Danelle German

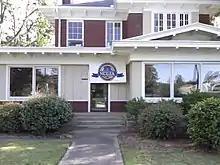
The National Cat Groomers Institute of America in Greenville which German founded in 2007.

Prior to the NCGIA's founding in 2006, German had presented seminars regarding cat grooming. By late 2006, German realized the need to train people to properly groom a cat. This was evident in the amount of phone calls and e-mails received from frustrated groomers and disappointed cat owners alike. This resulted in German creating the NCGIA, the first feline-specific grooming instruction of its kind to be formed. Since the NCGIA's formation in 2007, German has also been a sought-after speaker, innovator and entrepreneur within the pet care industry. In her talks, she leads people into self-awareness and self-actualization, inspires them to find and pursue their own excellence, motivates humans to reach deeper within themselves as they learn to communicate with another species on a profound level. She espouses several simple truths along the way: never trust a cat; failure is not an option; every cat deserves the best groom and groomer.